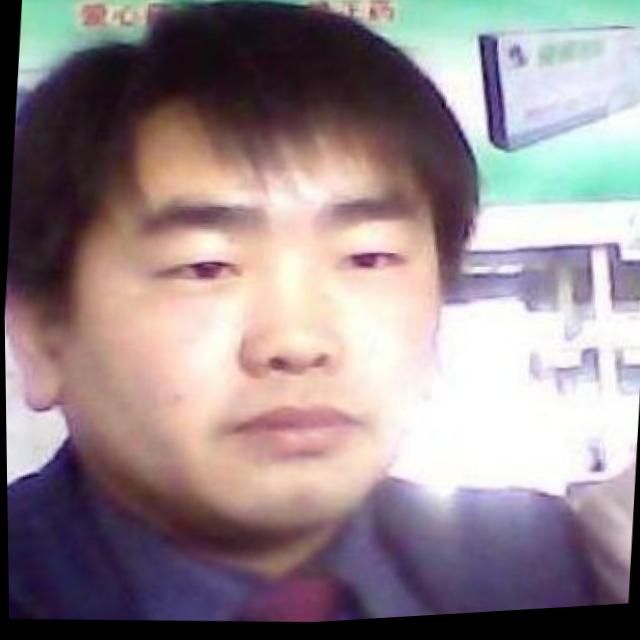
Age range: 21-44